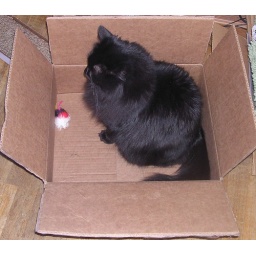
cat in box